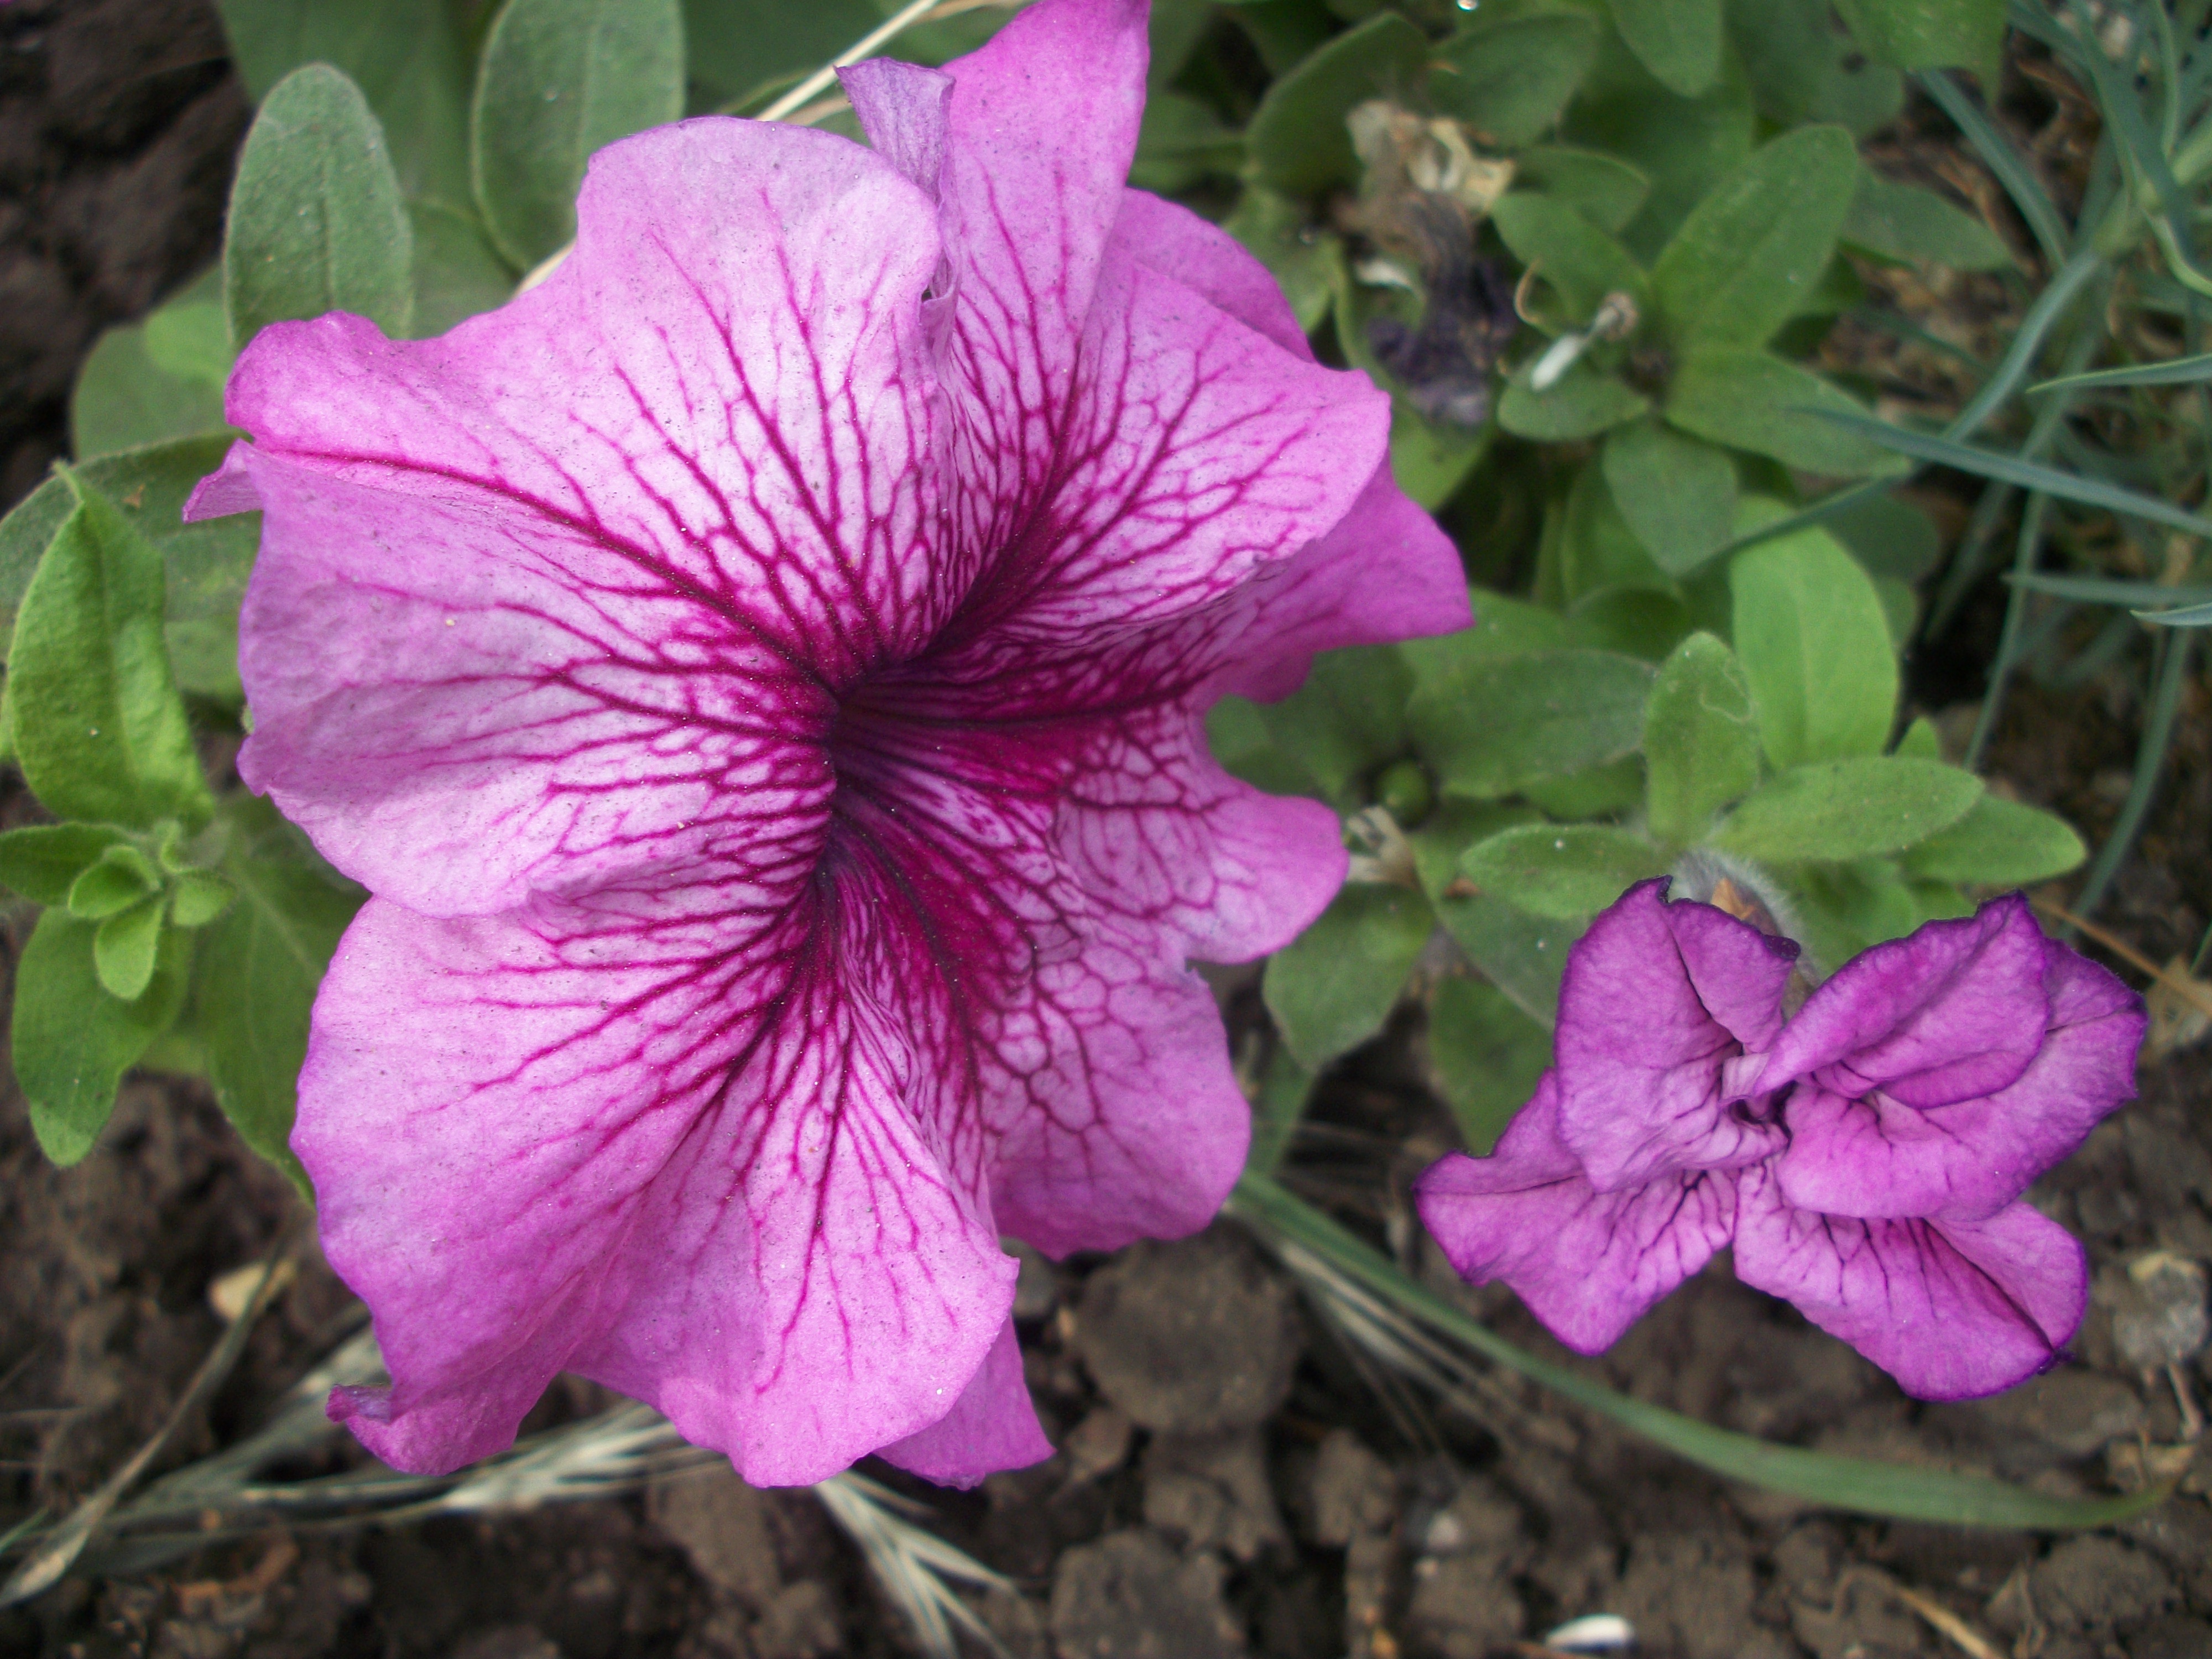
beautiful flowers, nature, bud, park, pink, flower, plant, flora, purple, annual plant, petal, wildflower, violet family, shrub, magenta, pink family